Pulse nightclub shooting

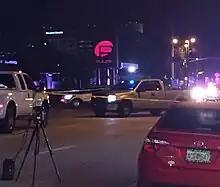
The scene of the shooting

On , 2016, 29-year-old Omar Mateen shot and killed 49 people and wounded 53 more in a mass shooting at Pulse, a gay nightclub in Orlando, Florida, United States. Pulse was hosting a "Latin Night", and most of the victims were of Latino descent.